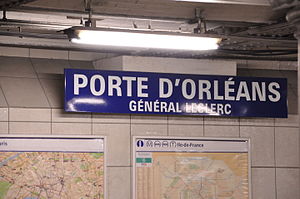
Metrolinje 4 i Paris / Galleri
Metrolinje 4 i Paris er en undergrundsbane på metronettet i Paris, Frankrig.